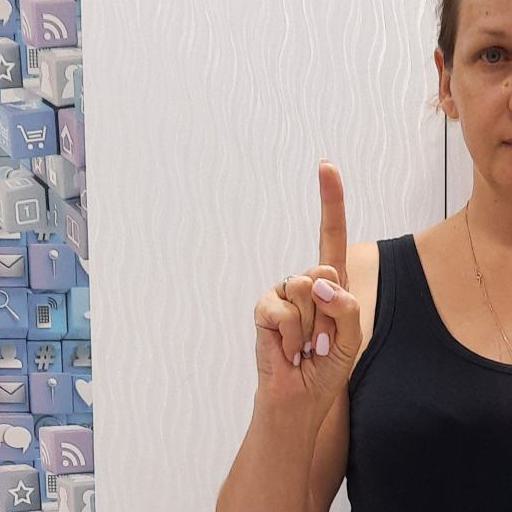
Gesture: one